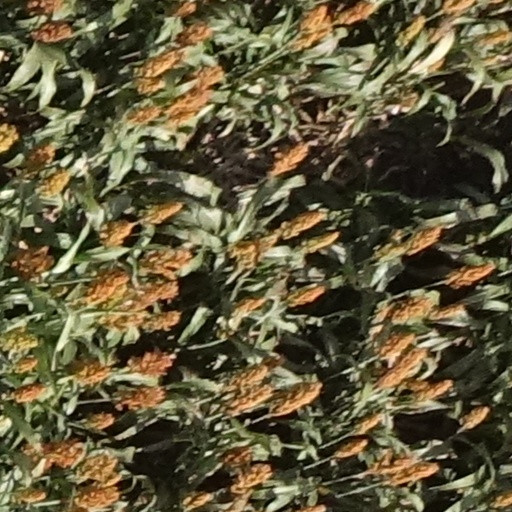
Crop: sorghum